Agnieszka Winczo

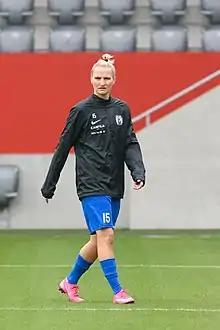
Winczo with Meppen in 2021

Agnieszka Winczo (born 24 August 1984) is a Polish former professional footballer who played as a forward. She is currently the assistant coach of Ekstraliga club AP Orlen Gdańsk.